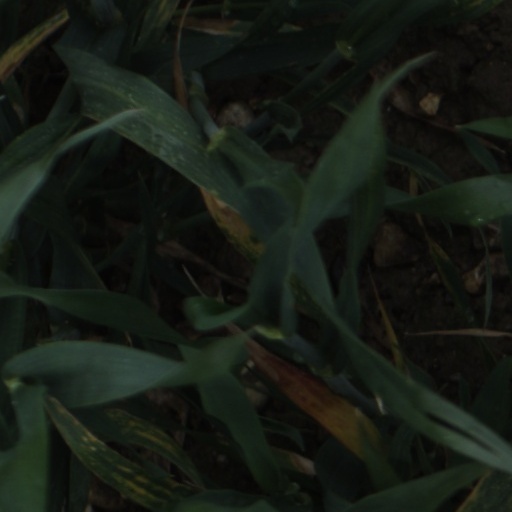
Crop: wheat